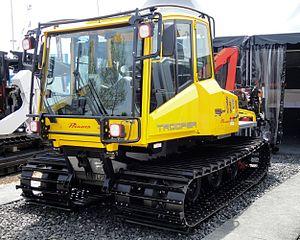
Prinoth AG est un constructeur italien de dameuses et de véhicules utilitaires sur chenilles. Le siège de l’entreprise se trouve à Vipiteno, dans le Tyrol du Sud. Avec son parc de dameuses, Prinoth prépare des pistes de ski. Ses véhicules utilitaires sont, quant à eux, employés pour le transport ainsi que pour la gestion de la végétation et de la biomasse.